Saand Ki Aankh

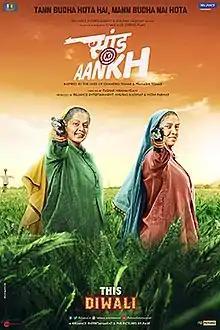
Theatrical release poster

Saand Ki Aankh is a 2019 Indian biographical drama film directed by Tushar Hiranandani and produced by Anurag Kashyap, Reliance Entertainment and Nidhi Parmar. The film stars Taapsee Pannu, Bhumi Pednekar, Prakash Jha, and Vineet Kumar Singh. It highlights the lives of sharpshooters Chandro and Prakashi Tomar.